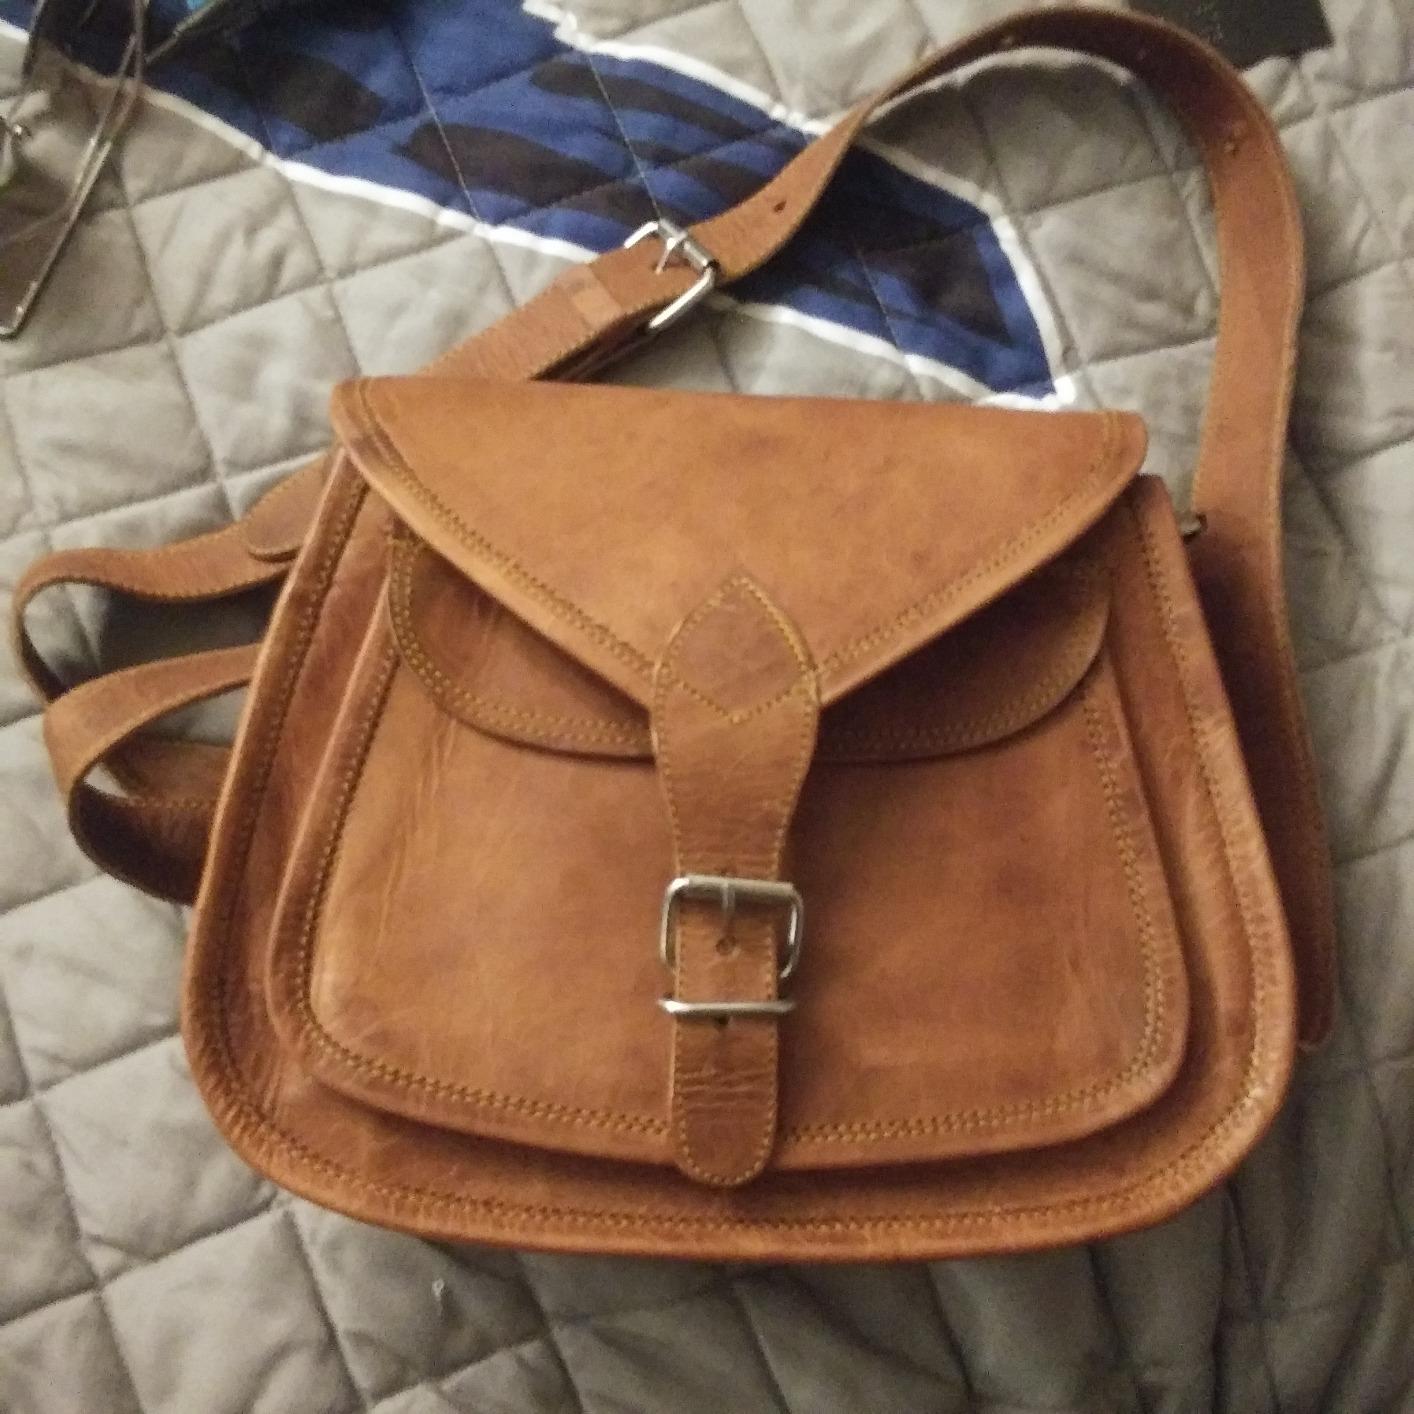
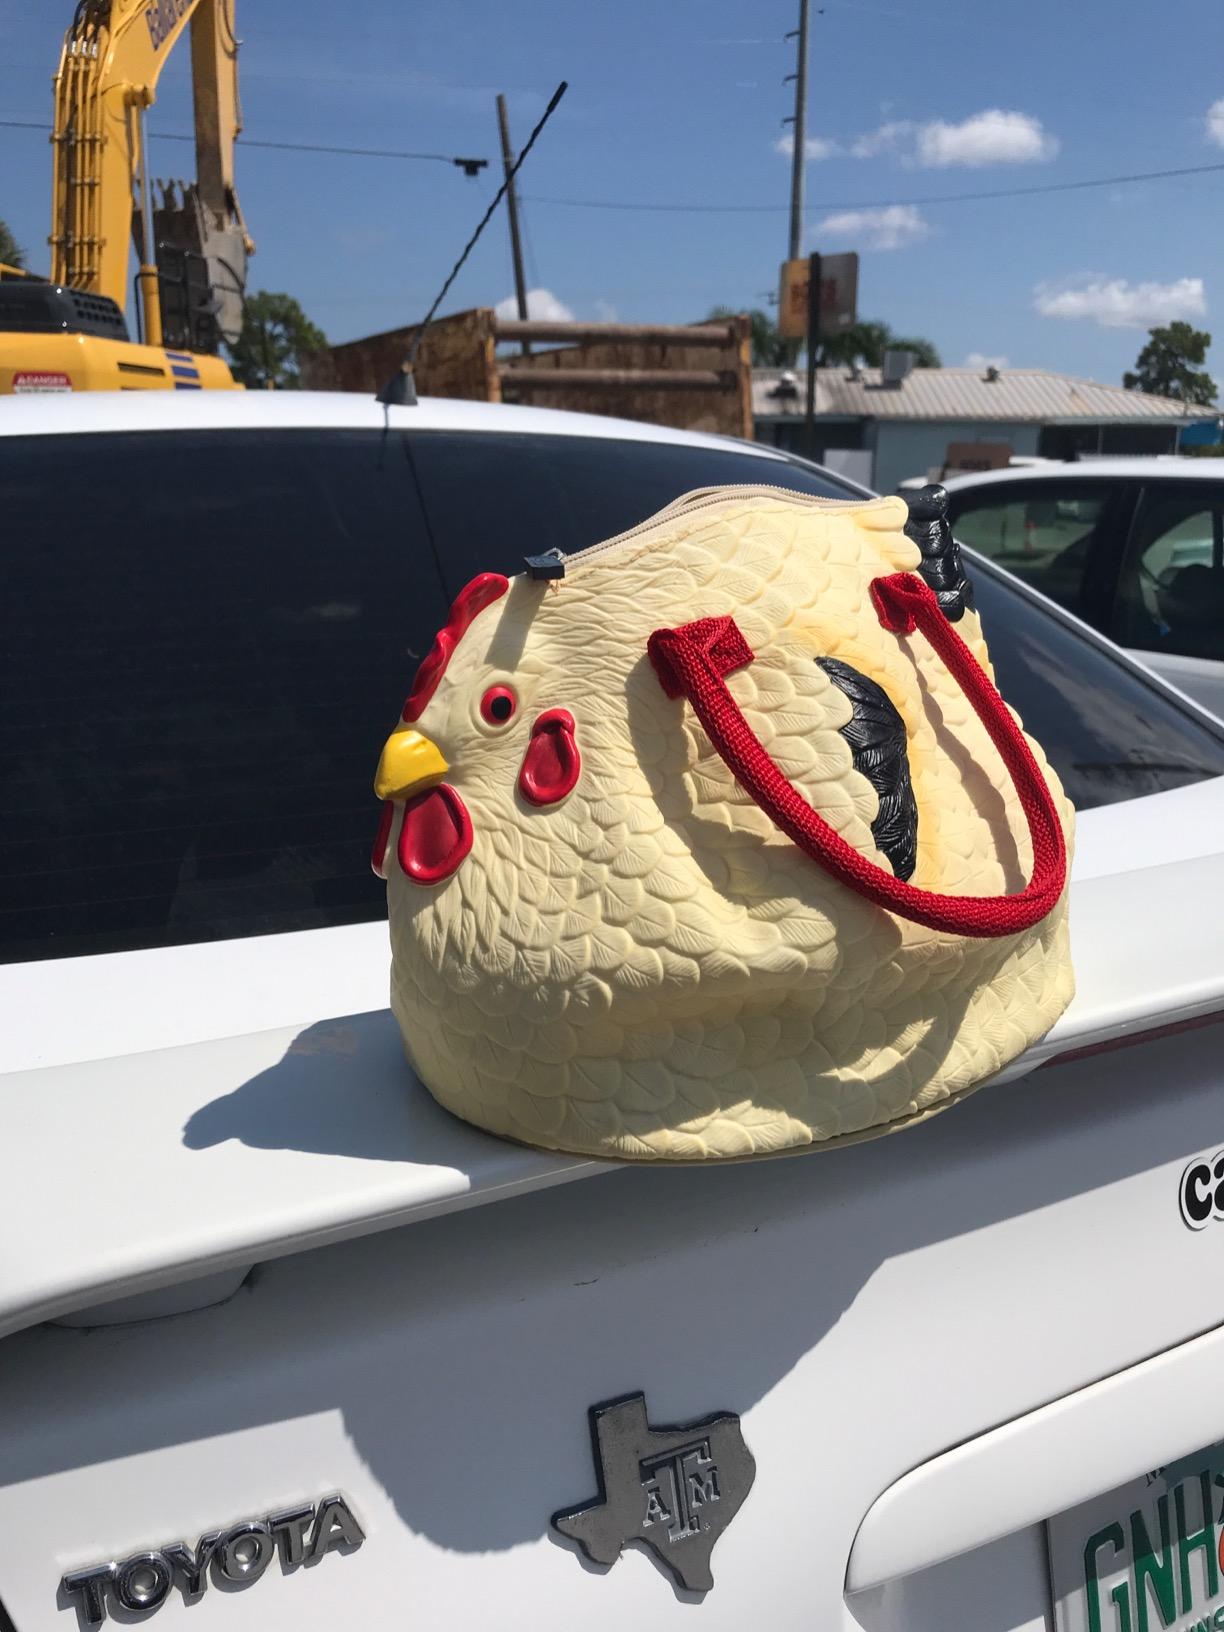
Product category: accessories_handbag
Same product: no